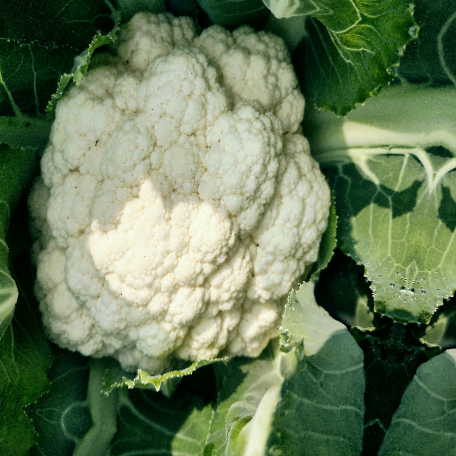
Label: Disease Free